Michel Robidoux

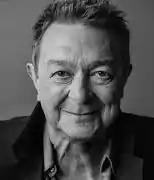
Robidoux in 2017

Michel was the son of fellow musicians and Jeanne Couët. He learned to play multiple musical instruments and played at the show alongside Robert Charlebois, Yvon Deschamps, Louise Forestier, and Claudine Monfette. He also composed music on the Jean-Pierre Ferland album "Jaune". He then arranged two songs on the Leonard Cohen album "I'm Your Man". He was known for his contributions to the music on the children's television series "Passe-Partout".